Battle of Morotai

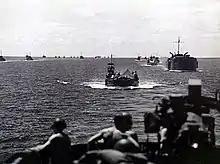
A long line of Allied landing craft and transports approaching Morotai

Morotai is a small island located in the Halmahera group of eastern Indonesia's Maluku Islands. Most of the island's interior is rugged and covered in thick jungle. The Doroeba Plain in Morotai's south-west corner is the largest of the island's few lowland areas. Prior to the outbreak of war, Morotai had a population of 9,000 and had not been commercially developed. It formed part of the Netherlands East Indies and was ruled by the Dutch through the Sultanate of Ternate. The Japanese occupied Morotai in early 1942 during the Netherlands East Indies campaign but did not garrison or develop it.